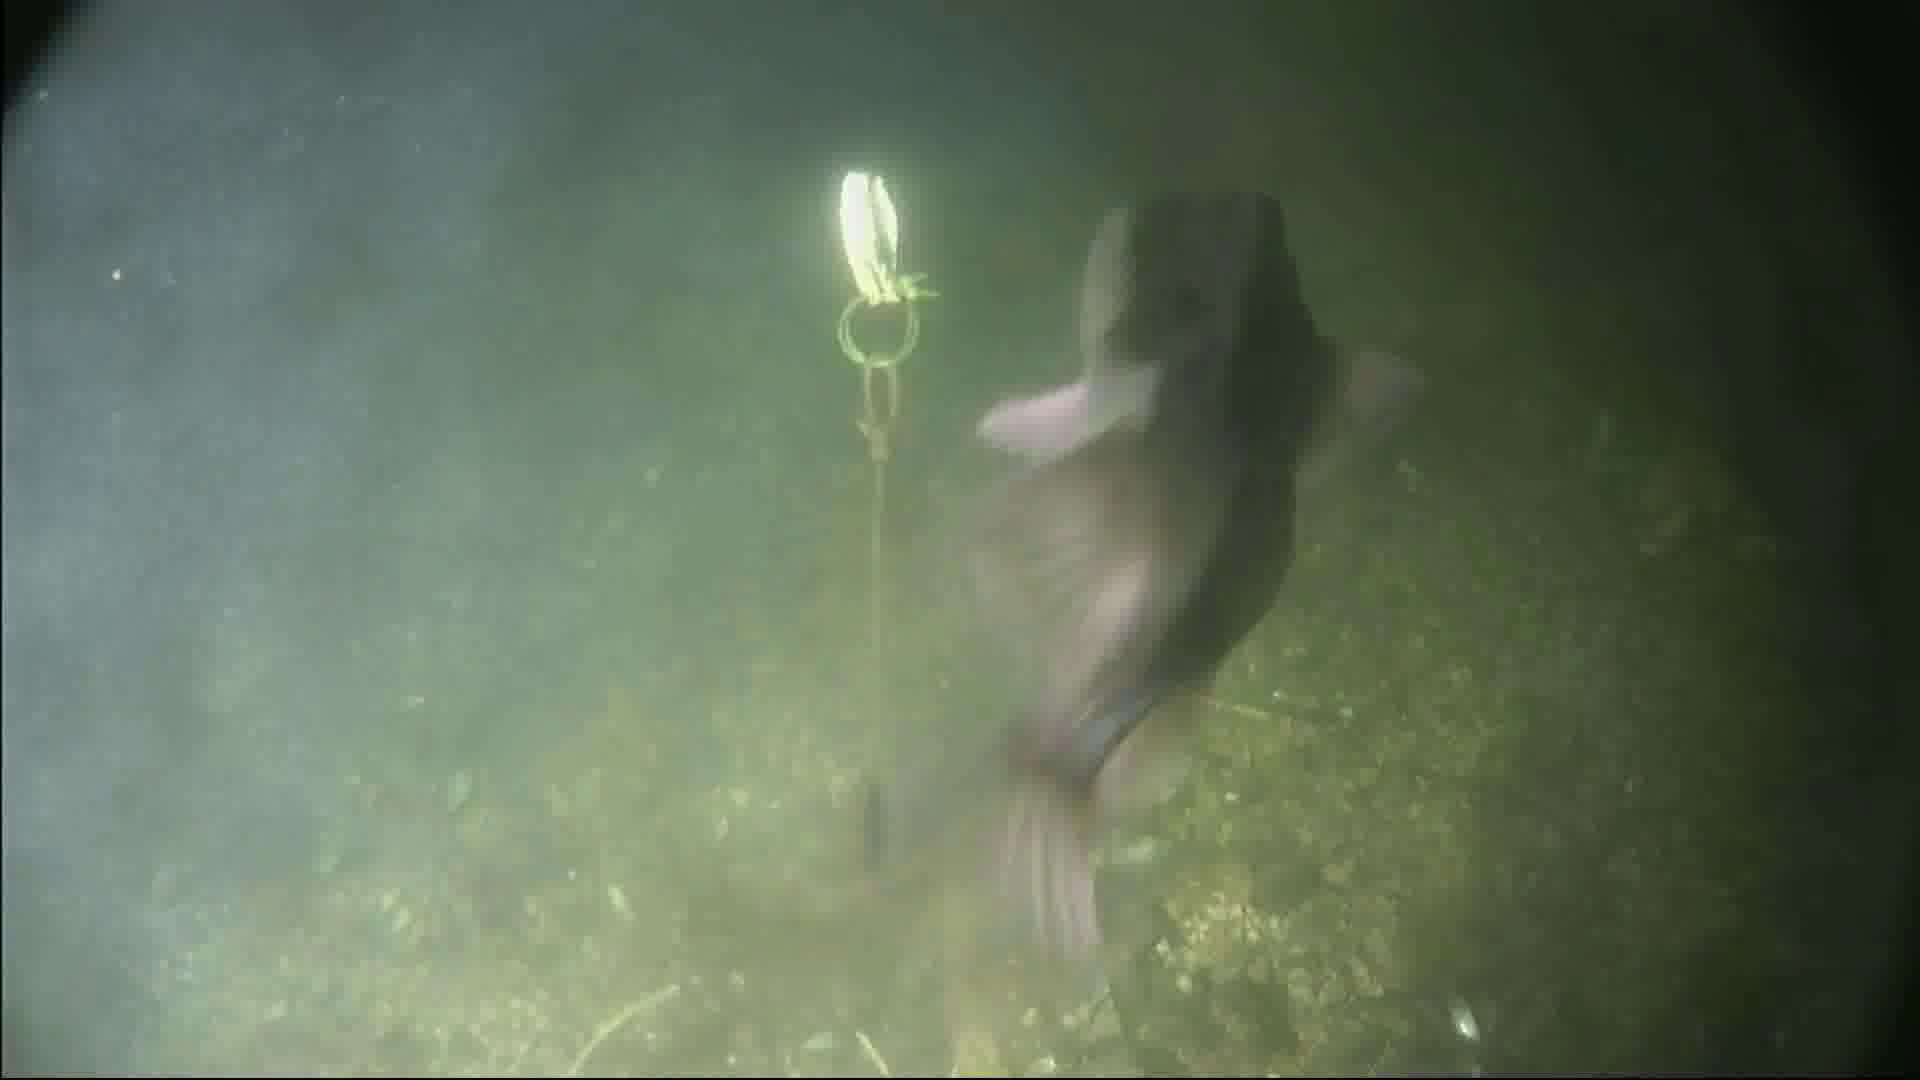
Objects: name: fish
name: crab